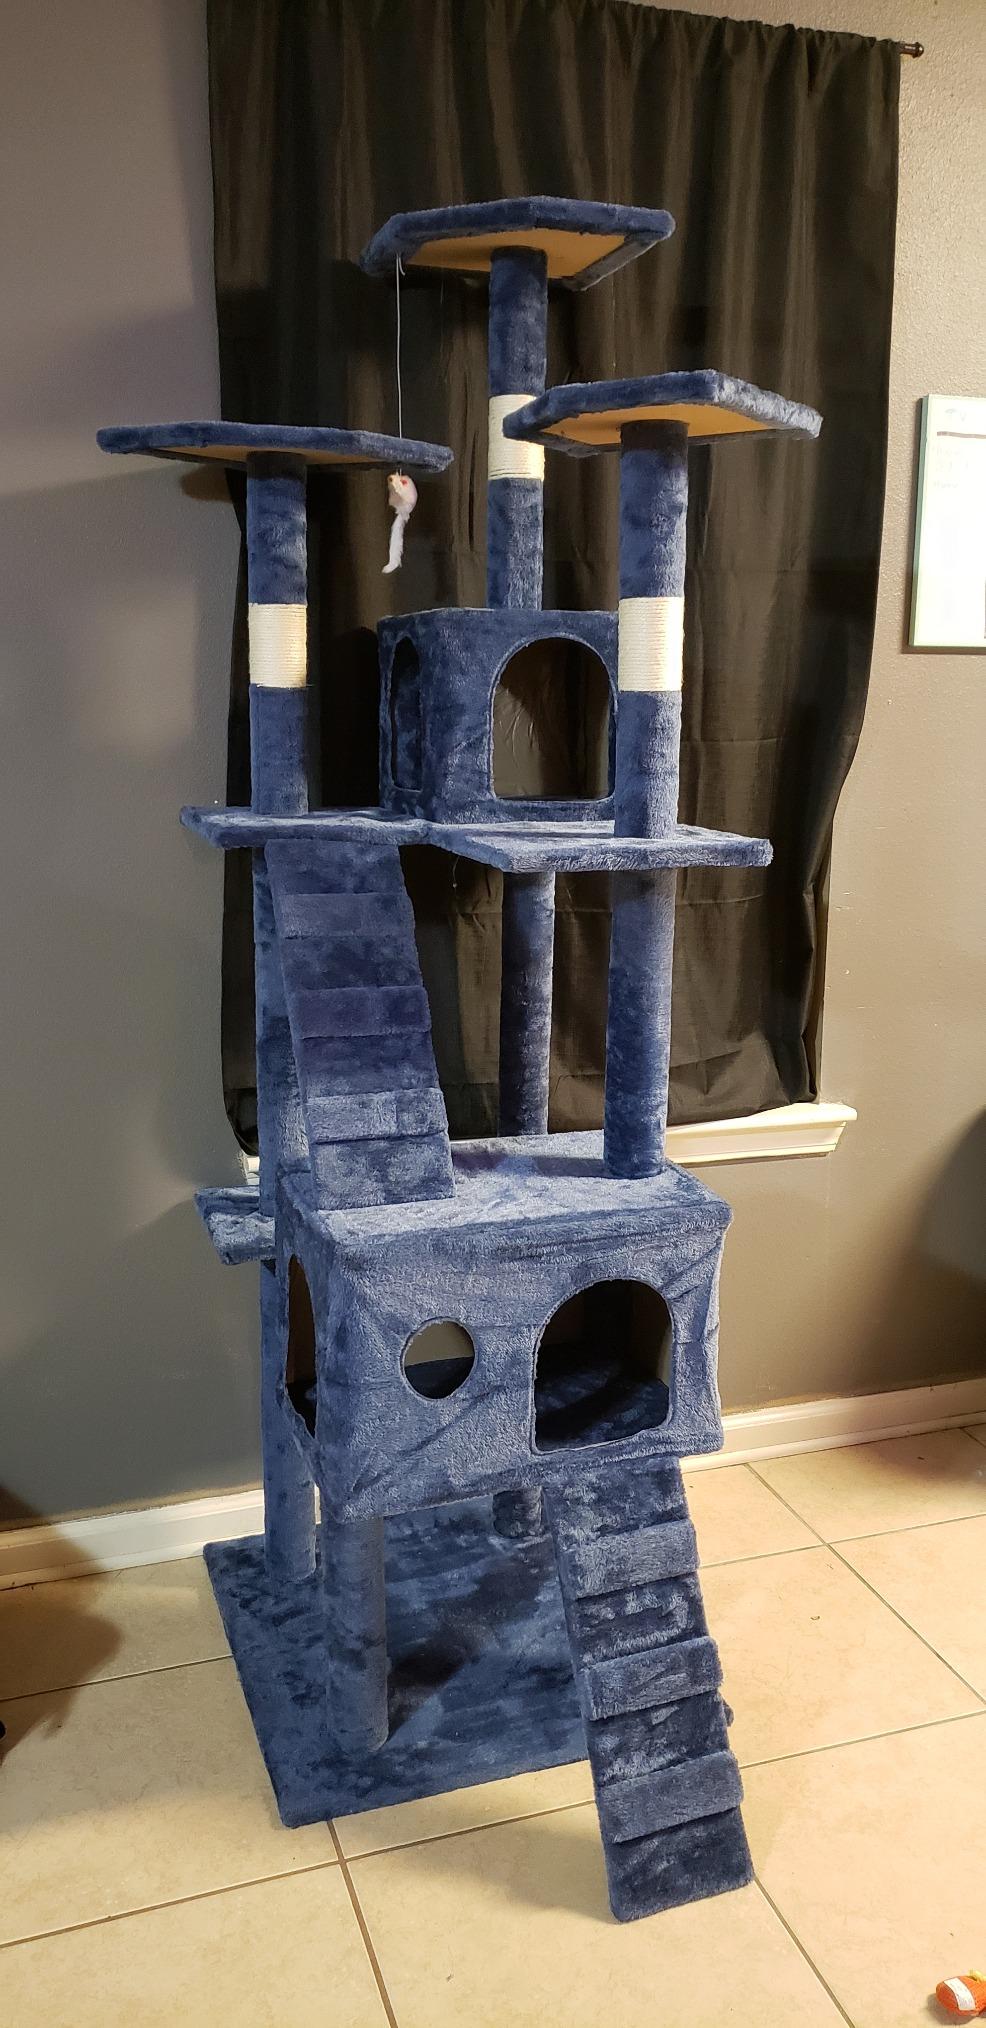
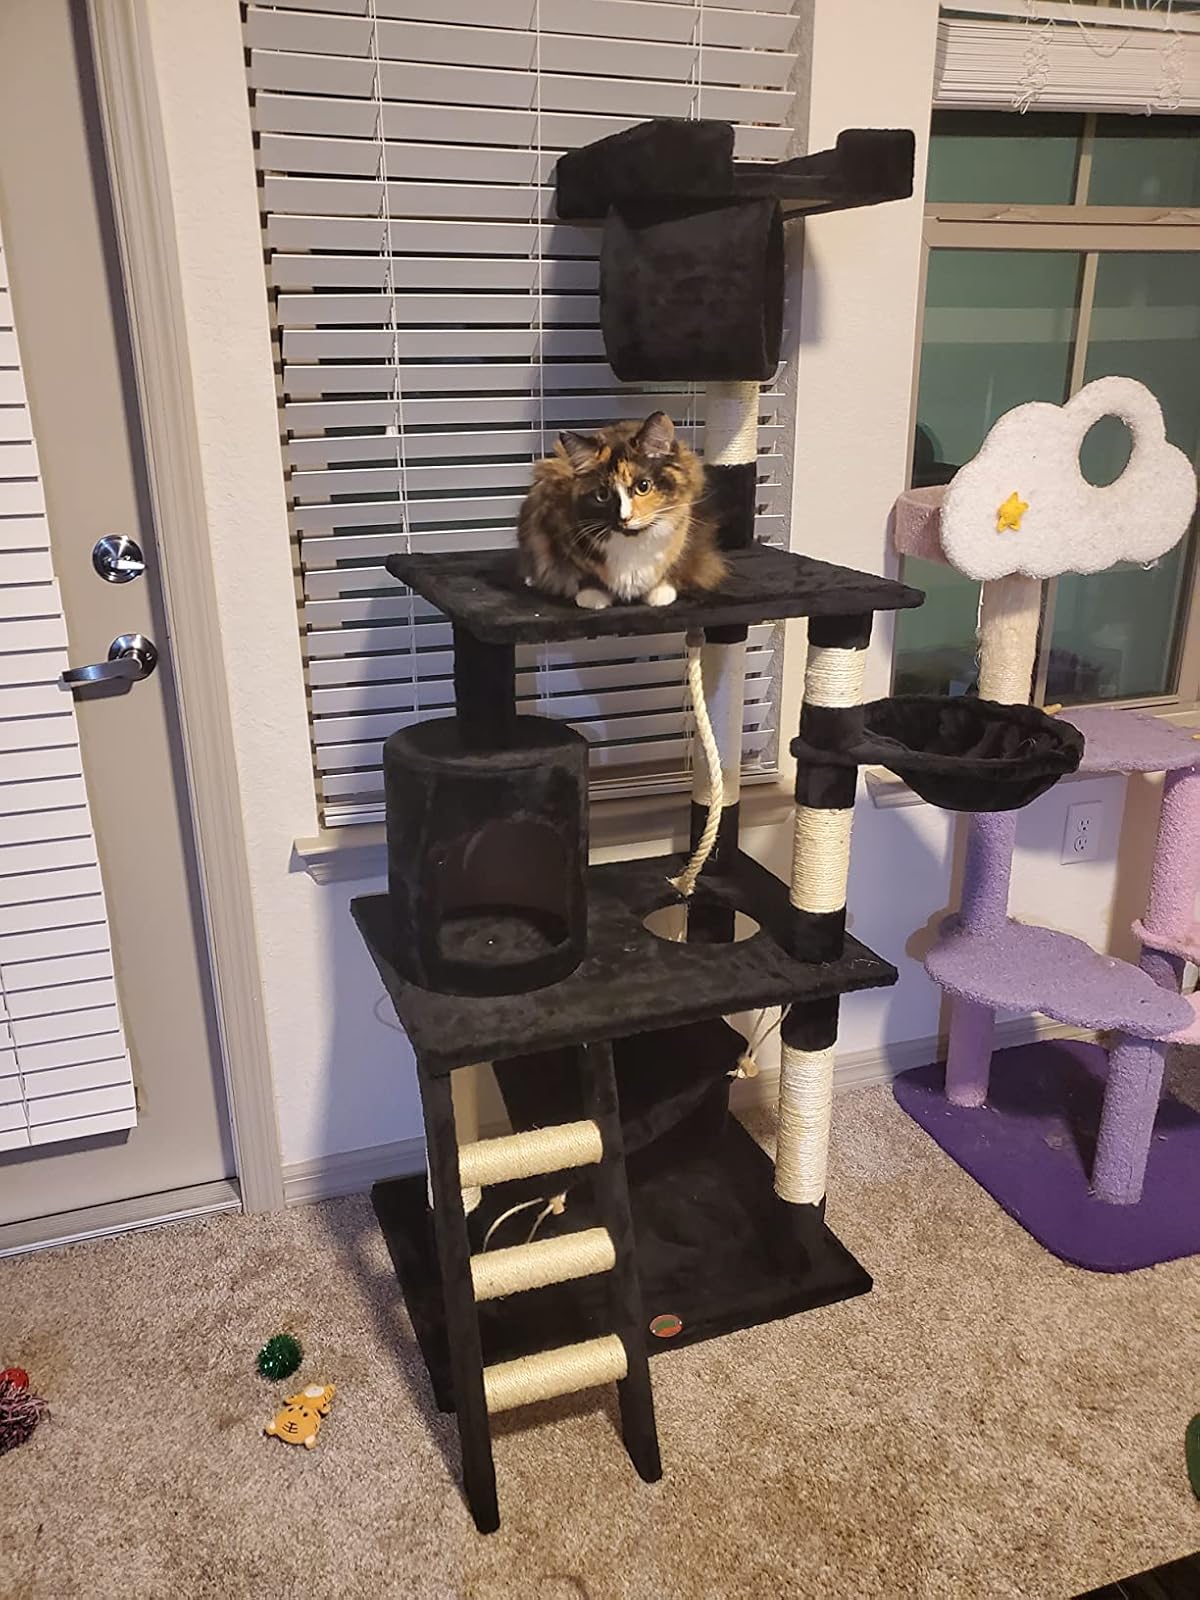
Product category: items_cat tree
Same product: no